The Emperor and His Brother

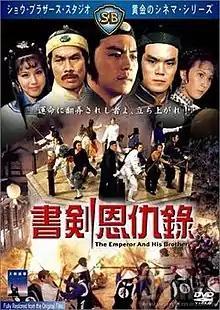
Japanese DVD cover

The Emperor and His Brother is a 1981 Hong Kong "wuxia" film based on Louis Cha's novel "The Book and the Sword". Produced by the Shaw Brothers Studio, the film was directed by Chor Yuen and starred Ti Lung, Jason Pai and Lo Lieh in the leading roles.